George Eastham

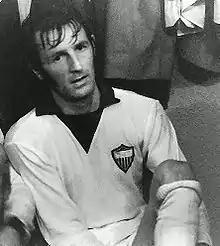
Eastham with Hellenic in 1973

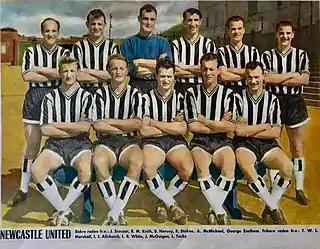
Newcastle United F.C. in 1960 with this players – from the left, standing: James "Jimmy" Scoular, Richard Matthewson "Dick" Keith, Bryan Harvey (goalkeeper), Bob Stokoe, and George Eastham; seated: "Terry" W. L. Marshall, Ivor J. Allchurch, Leonard Roy "Len" White, John McGuigan and Liam Tuohy.

George Edward Eastham, OBE (23 September 1936 – 20 December 2024) was an English footballer who played as a midfielder or inside forward for Newcastle United, Arsenal and Stoke City, as well as being a member of England's 1966 World Cup-winning squad. He is also notable for his involvement in a 1963 court case which proved a landmark in improving players' freedom to move between clubs.